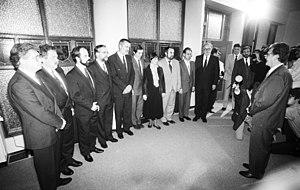
Le gouvernement de Josef Duchač a été un gouvernement du Land allemand de Thuringe. Il a été formé le 8 novembre 1990 par Josef Duchač et était soutenu par une coalition entre l'Union chrétienne-démocrate d'Allemagne et le Parti libéral-démocrate. Son mandat a pris fin le 5 février 1992.